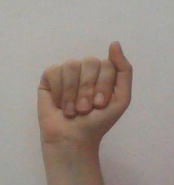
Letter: saad